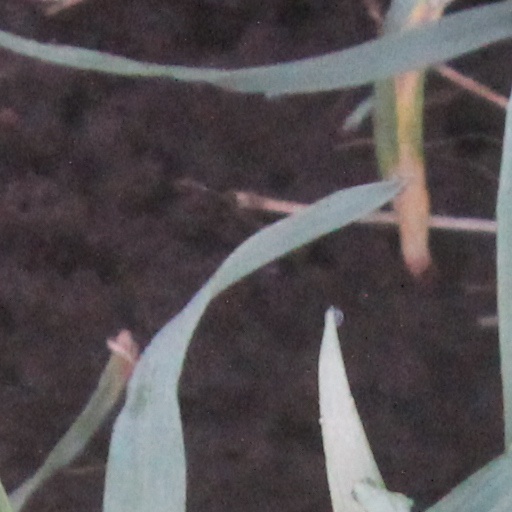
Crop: wheat